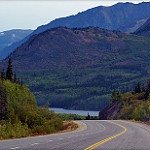
Scene: Outdoor